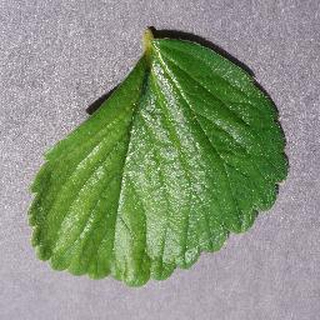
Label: healthy_strawberry